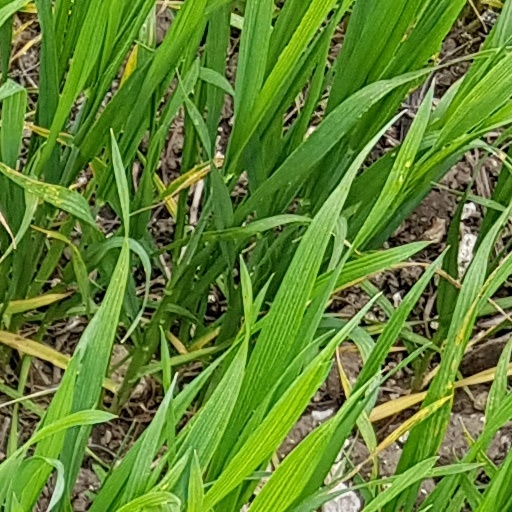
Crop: wheat